Pat Healey

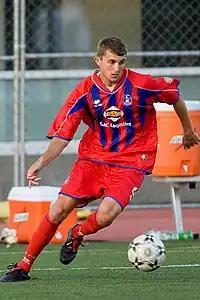
Healey with Crystal Palace Baltimore in 2008

Pat Healey (born December 20, 1985) is an American soccer coach and former soccer player who is currently the head coach and general manager of the Harrisburg Heat in the Major Arena Soccer League.